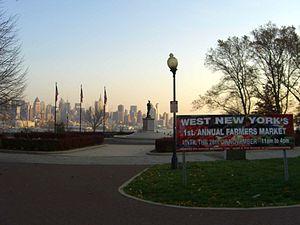
West New York est une ville située sur les New Jersey Palisades face à New York, dans le comté de Hudson, dans le New Jersey, aux États-Unis.